Scars Above

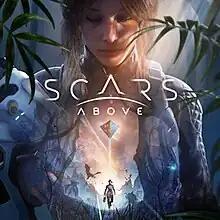

Scars Above is an action-adventure video game developed by Mad Head Games and published by Prime Matter in 2023.